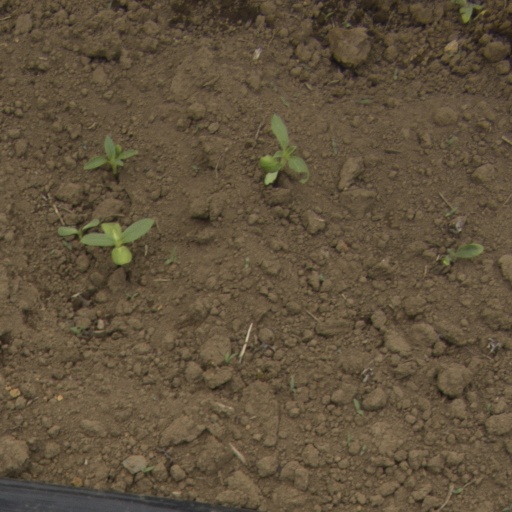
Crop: Jerusalem artichoke